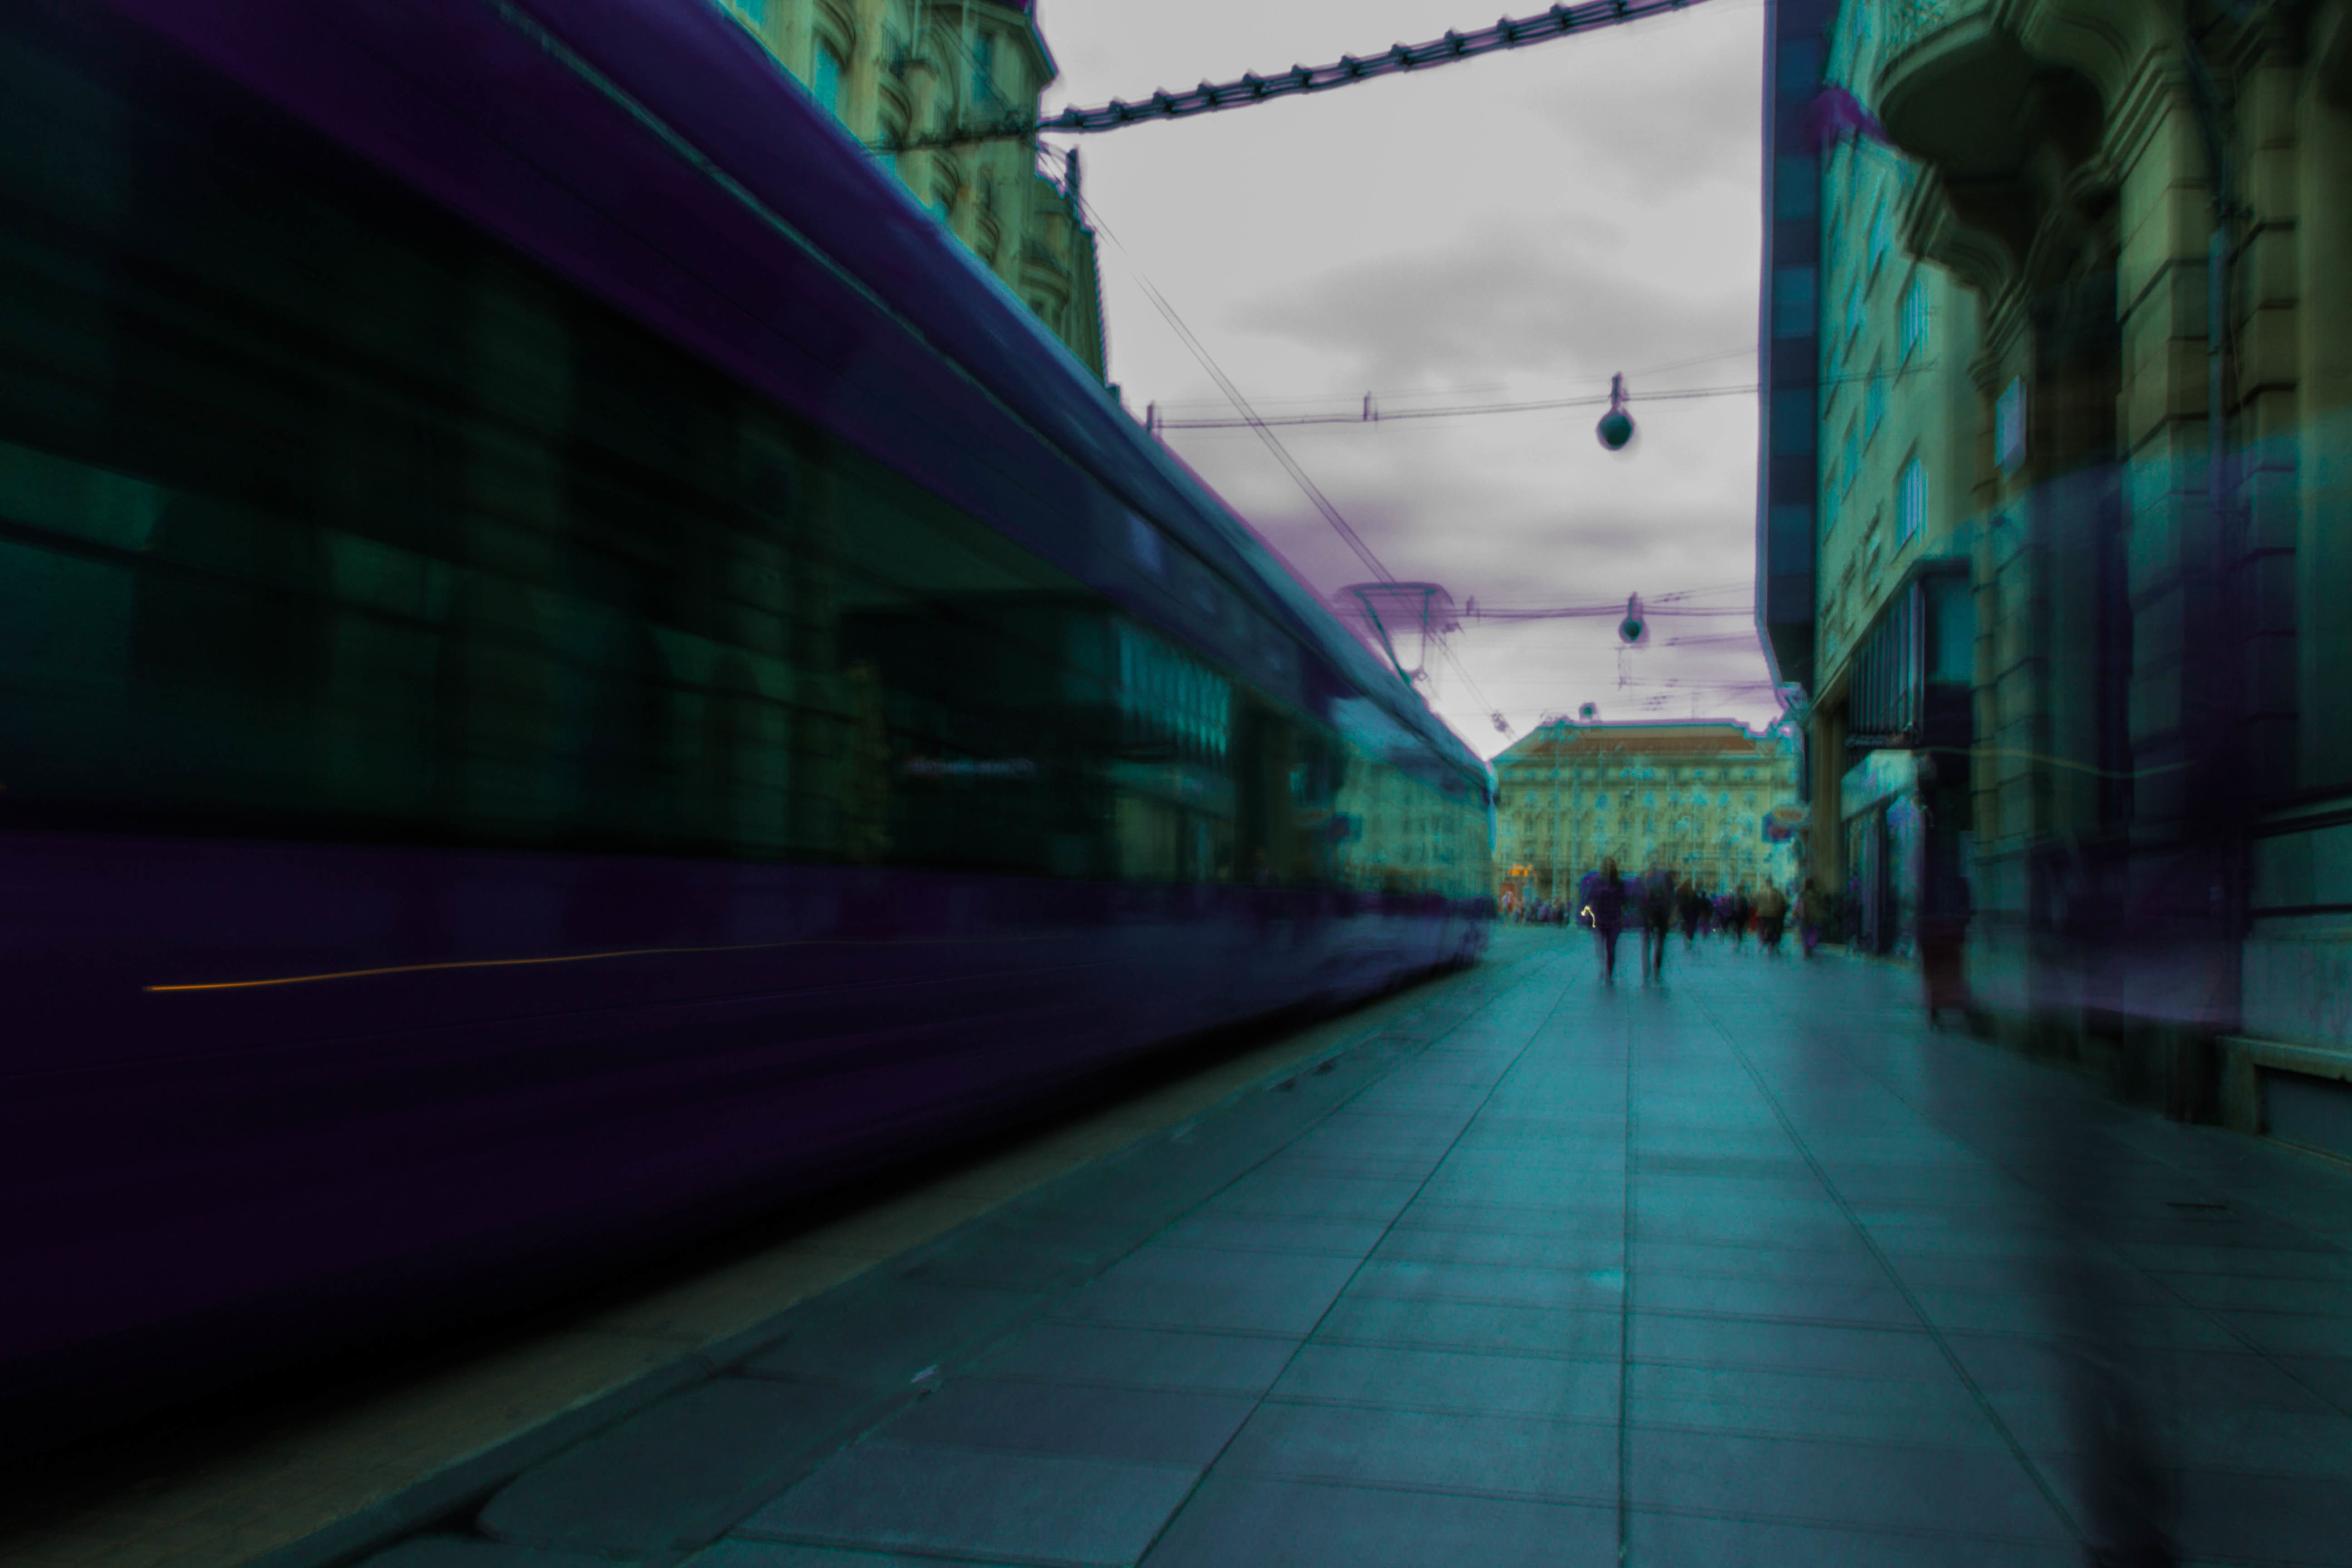
light, road, street, night, morning, alley, subway, transport, evening, line, green, reflection, color, darkness, blue, lane, infrastructure, snapshot, screenshot, urban area